Carnival of Huejotzingo

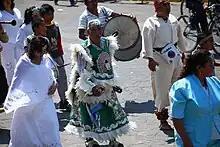
Members of an Apache group

In addition to the major soldier types there are other kinds of participants in carnival festivities. Negritos (Little Blacks) have only a red bandana and their faces painted black to distinguish them. They represent Mexicans of African descent which were brought to Mexico. Those who participate in the mock battles participate on the French side.